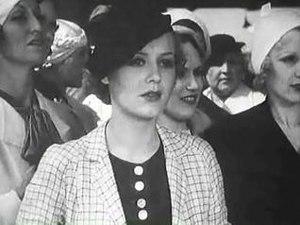
Gloria Stuart est une actrice américaine, née à Santa Monica le 4 juillet 1910 et morte à Los Angeles le 26 septembre 2010.